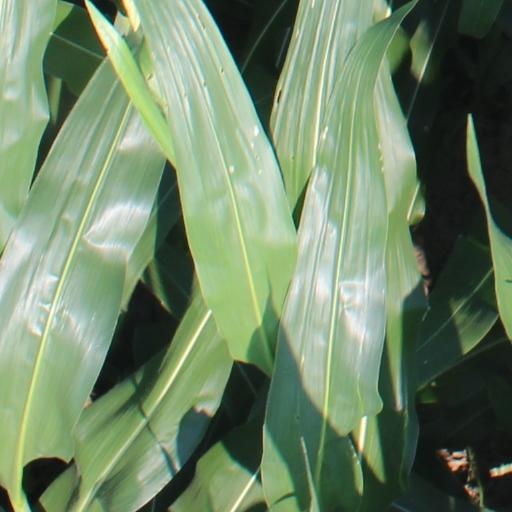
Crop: maize; corn